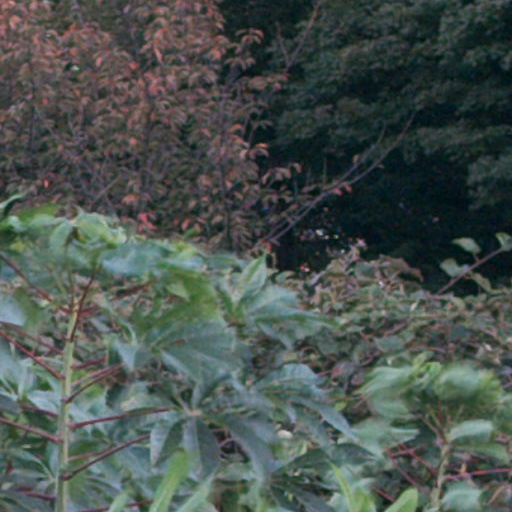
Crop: cassava